Sharlene San Pedro

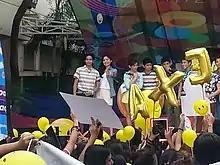
Sharlene San Pedro (and Jairus Aquino) happily greets their fans during "ASAP Fans Day" on May 18, 2014.

Outside of acting, she also sings, plays the guitar, and collects watches.